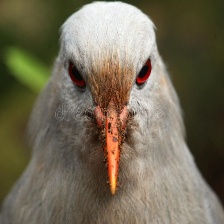
Species: KAGU
Scientific name: RHYNOCHETOS JUBATUS